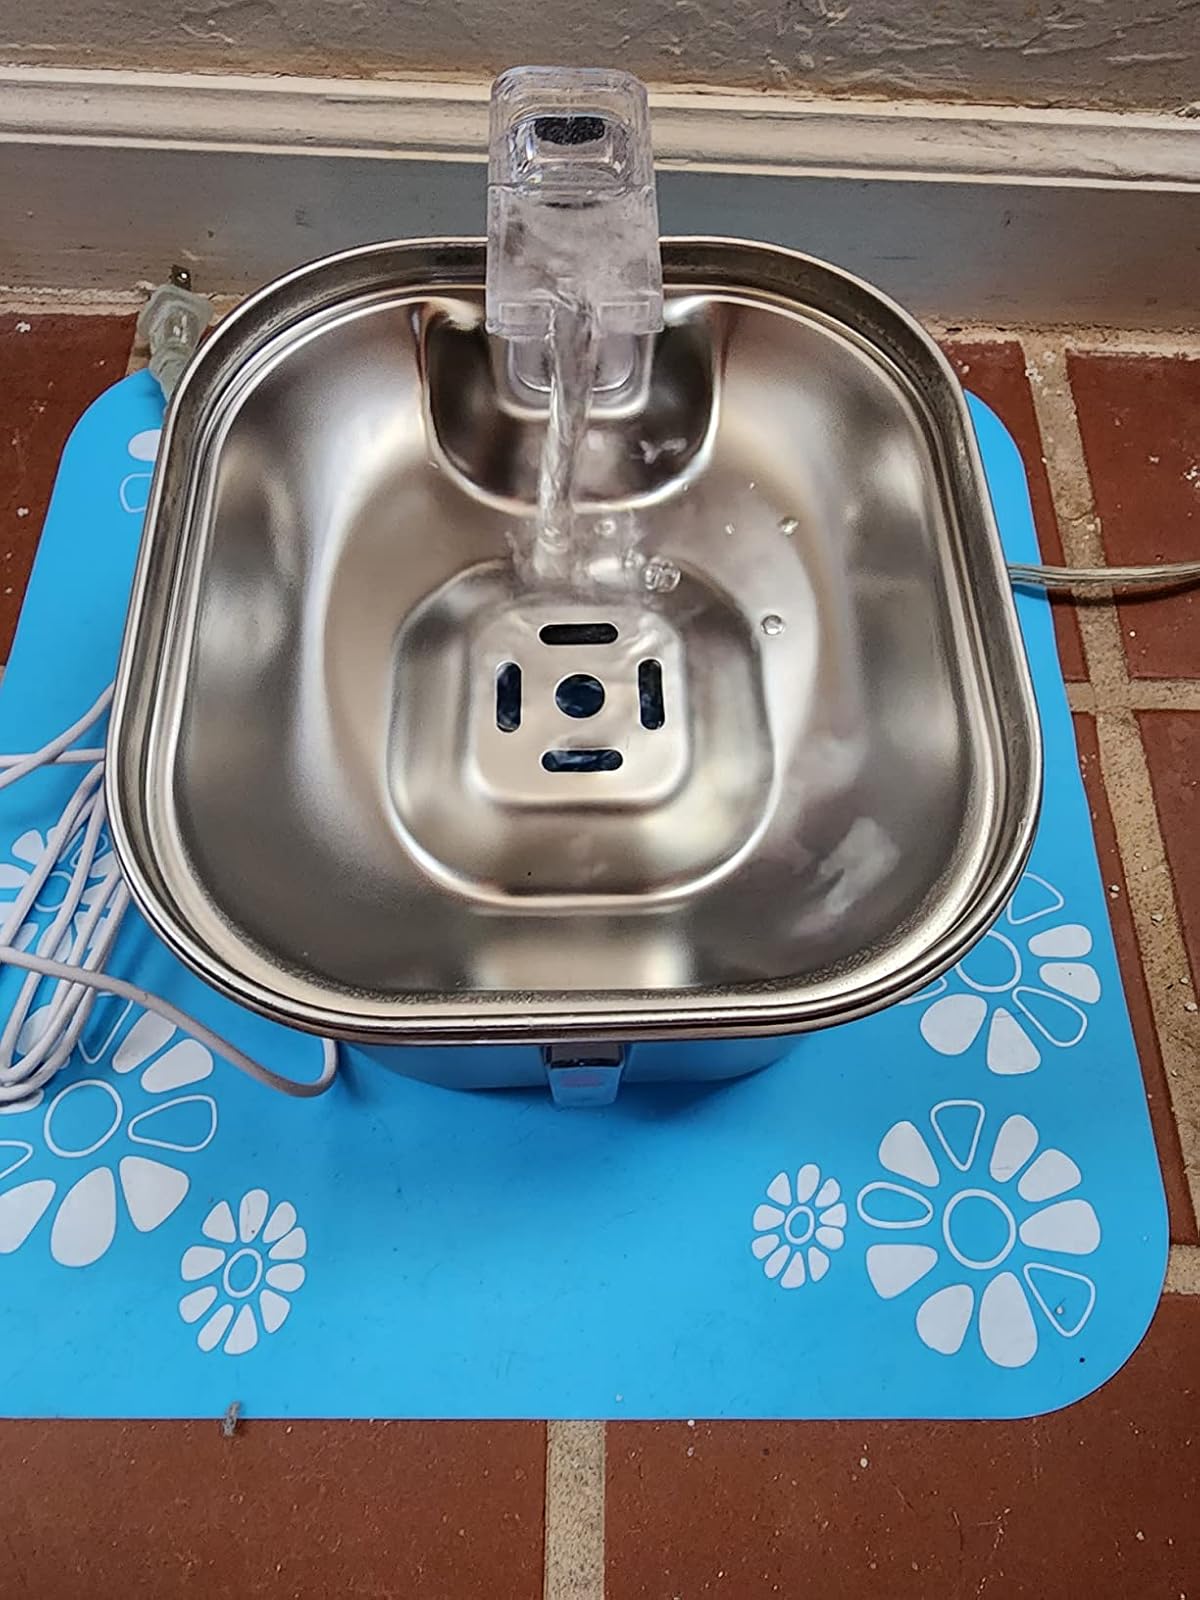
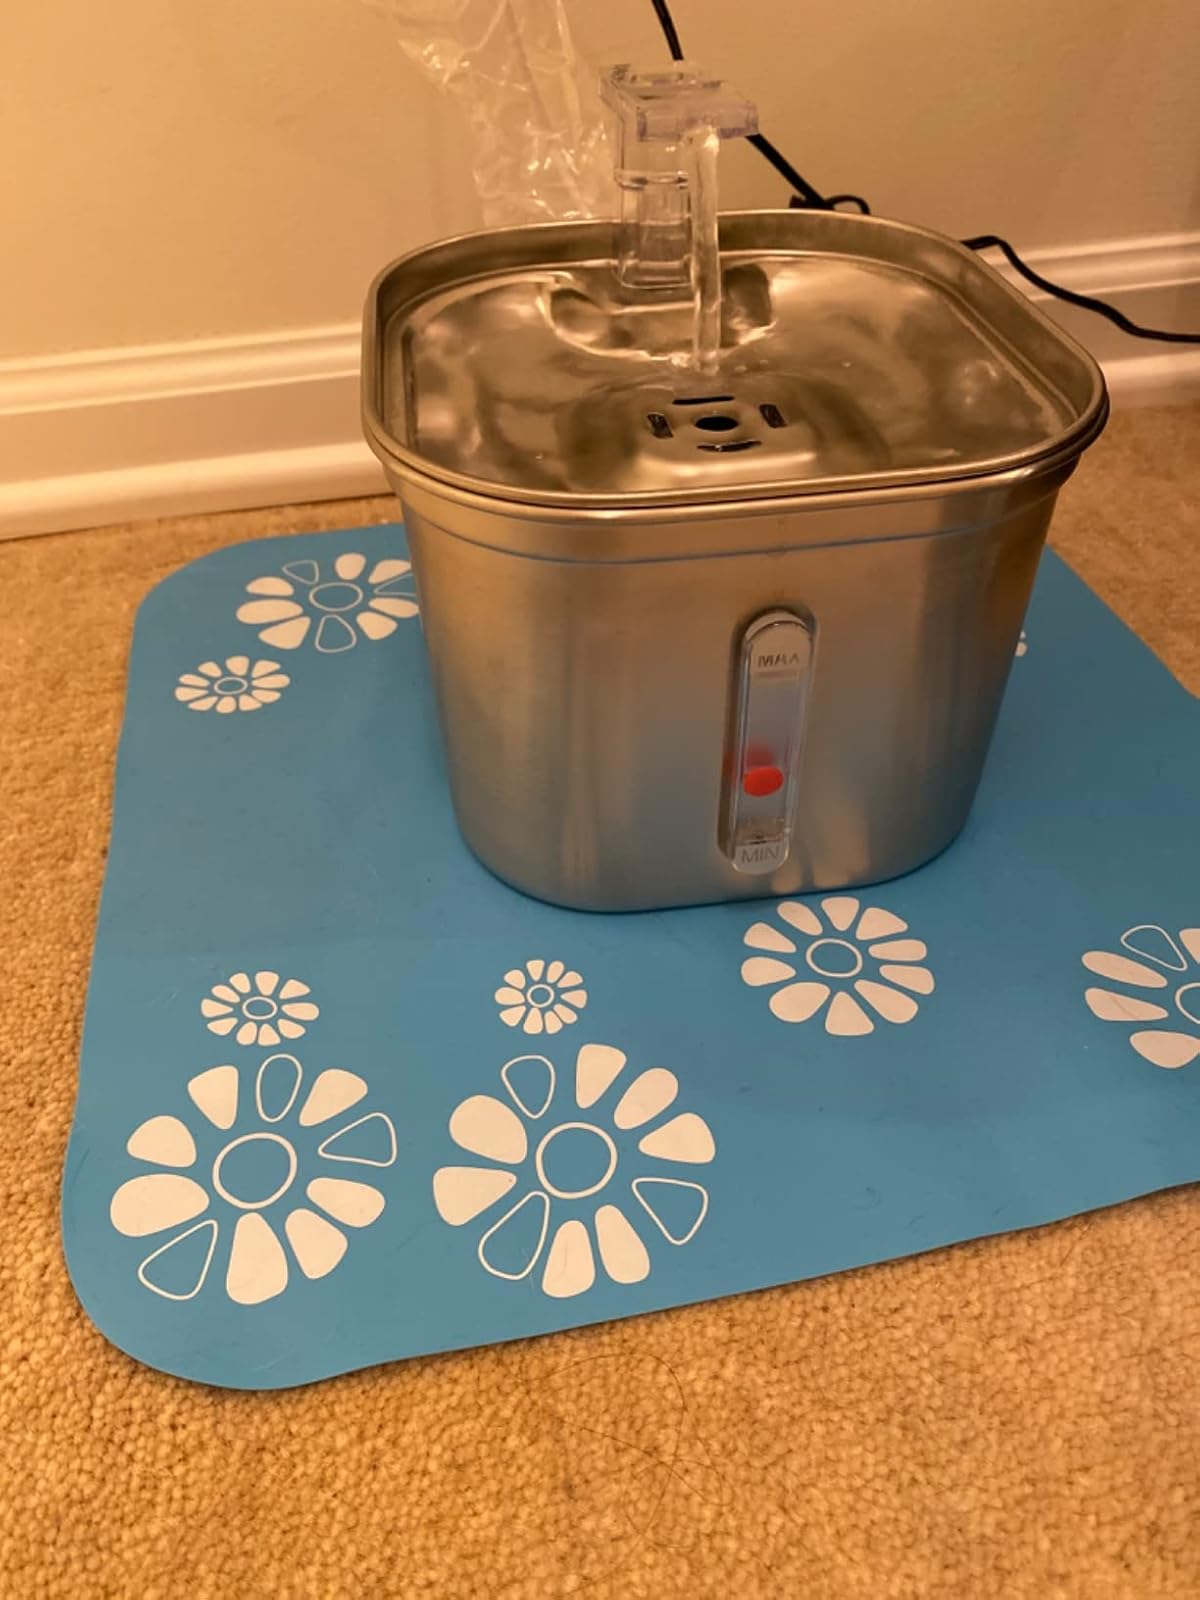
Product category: items_bowl
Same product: yes